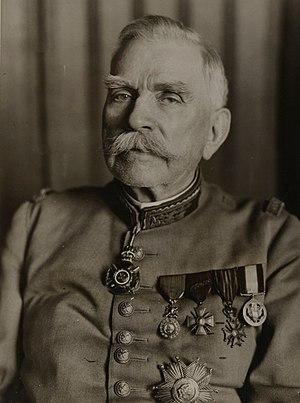
Le maréchal Joseph Joffre.
Joseph Joffre est un officier général français de la Première Guerre mondiale, né le 12 janvier 1852 à Rivesaltes et mort le 3 janvier 1931 à Paris 7ᵉ.